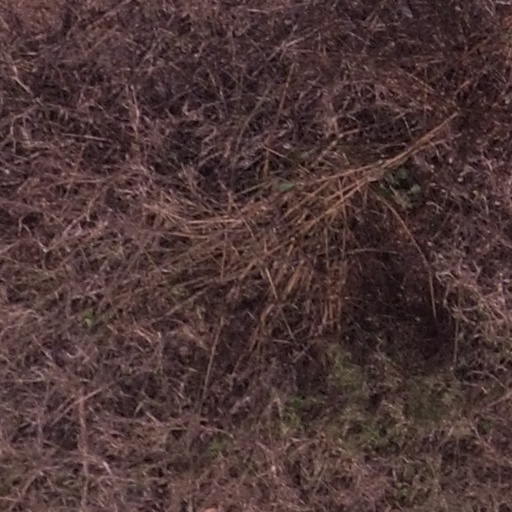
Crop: maize; corn